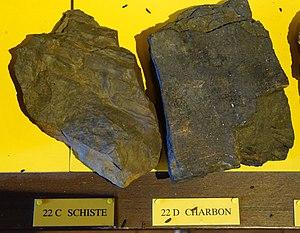
Houille et schiste du Stéphanien du Val de Villé.
Le bassin houiller de la vallée de Villé fait partie des bassins houillers des Vosges et du Jura. Daté du Stéphanien, il est composé d'une multitude de petits bassins, à faibles couches, disséminés dans le massif des Vosges, dont les principaux se trouvent aux alentours de la vallée de Villé. La plupart des mines ont fonctionné entre le milieu du XVIIIᵉ siècle et la fin du XIXᵉ siècle. La grande majorité des travaux de recherche et d'extraction sont entrepris au cours de la première moitié du XIXᵉ siècle. Au total, quatre concessions sont accordées pour exploiter le bassin de Villé. Deux d'entre elles ont fusionné à la suite de leur rachat, Lalaye et Erlenbach.
Les bassins houillers des Vosges et du Jura sont un ensemble de gisements de houille géologiquement différents, identifiés et répartis sur trois zones distinctes alignées le long du massif des Vosges et du massif du Jura, situés dans les régions historiques de Franche-Comté et d'Alsace. Ils sont liés par des aspects géographiques, géologiques, économiques et historiques. Parmi ces gisements, seulement quelques-uns sont réellement exploités entre le XVIᵉ siècle et le XXᵉ siècle, principalement dans la Haute-Saône, le plus important et le plus récent étant le bassin minier de Ronchamp et Champagney.